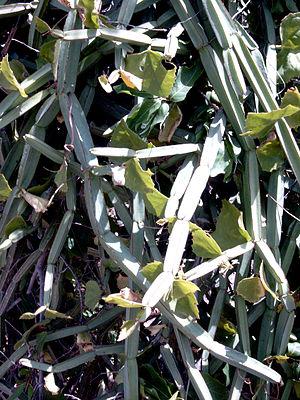
Cissus est un genre de plantes grimpantes de la famille des Vitaceae. Elles sont d'origines géographiques très diverses, en majorité de régions tropicales.